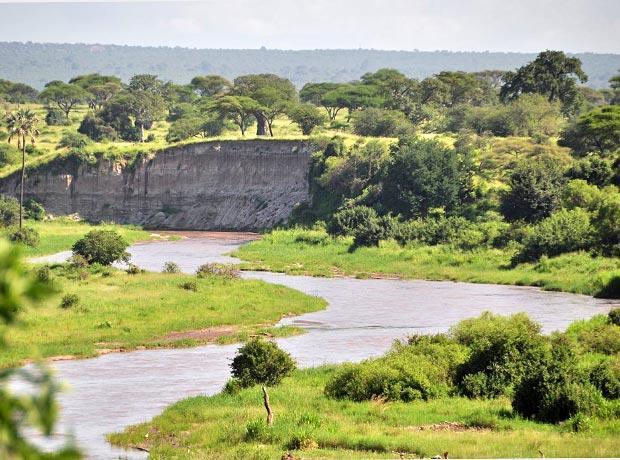
Mandhari nzuri na ya kuvutia iliyo na miti mirefu, vichaka pamoja na nyasi fupi za rangi ya kijani, kukiwa na mto unaotiririsha maji taratibu, kutoka katika ukanda wa juu kushuka katika ukanda wa chini.